Mesa Verde National Park

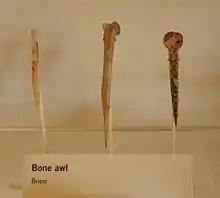
Ancestral Puebloan bone awls

The Pueblo people used astronomical observations to plan their farming and religious ceremonies, drawing on both natural features in the landscape and masonry structures built for this purpose. Several great houses in the region were aligned to the cardinal directions, which positioned windows, doors, and walls along the path of the sun, whose rays would indicate the passing of seasons. Mesa Verde's Sun Temple is thought to have been an astronomical observatory.